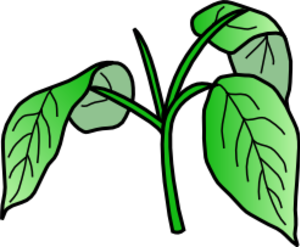
Un verticille est réalisé quand des organes sont insérés au même niveau sur un axe - créé par Patricia FIDI
Les organes d'une plante sont dits en verticille ou verticillés, lorsqu'ils sont insérés au même niveau, par groupe de trois unités au minimum, en cercle autour d'un axe.